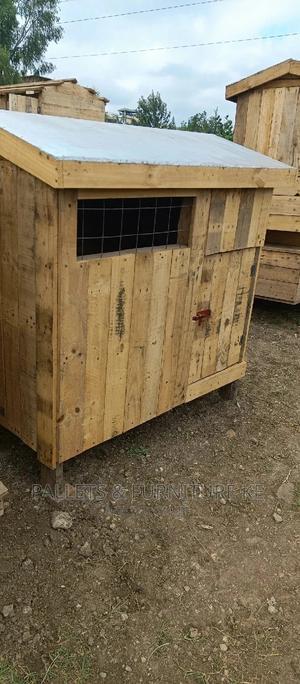
Masanduku makubwa na mazuri yakuihifadhia nyama aina tofautitofauti yaliyotengenezwa kwa mbao, yakiwa tayari kwa ajili ya kupelekwa sokoni kwa mauzo.